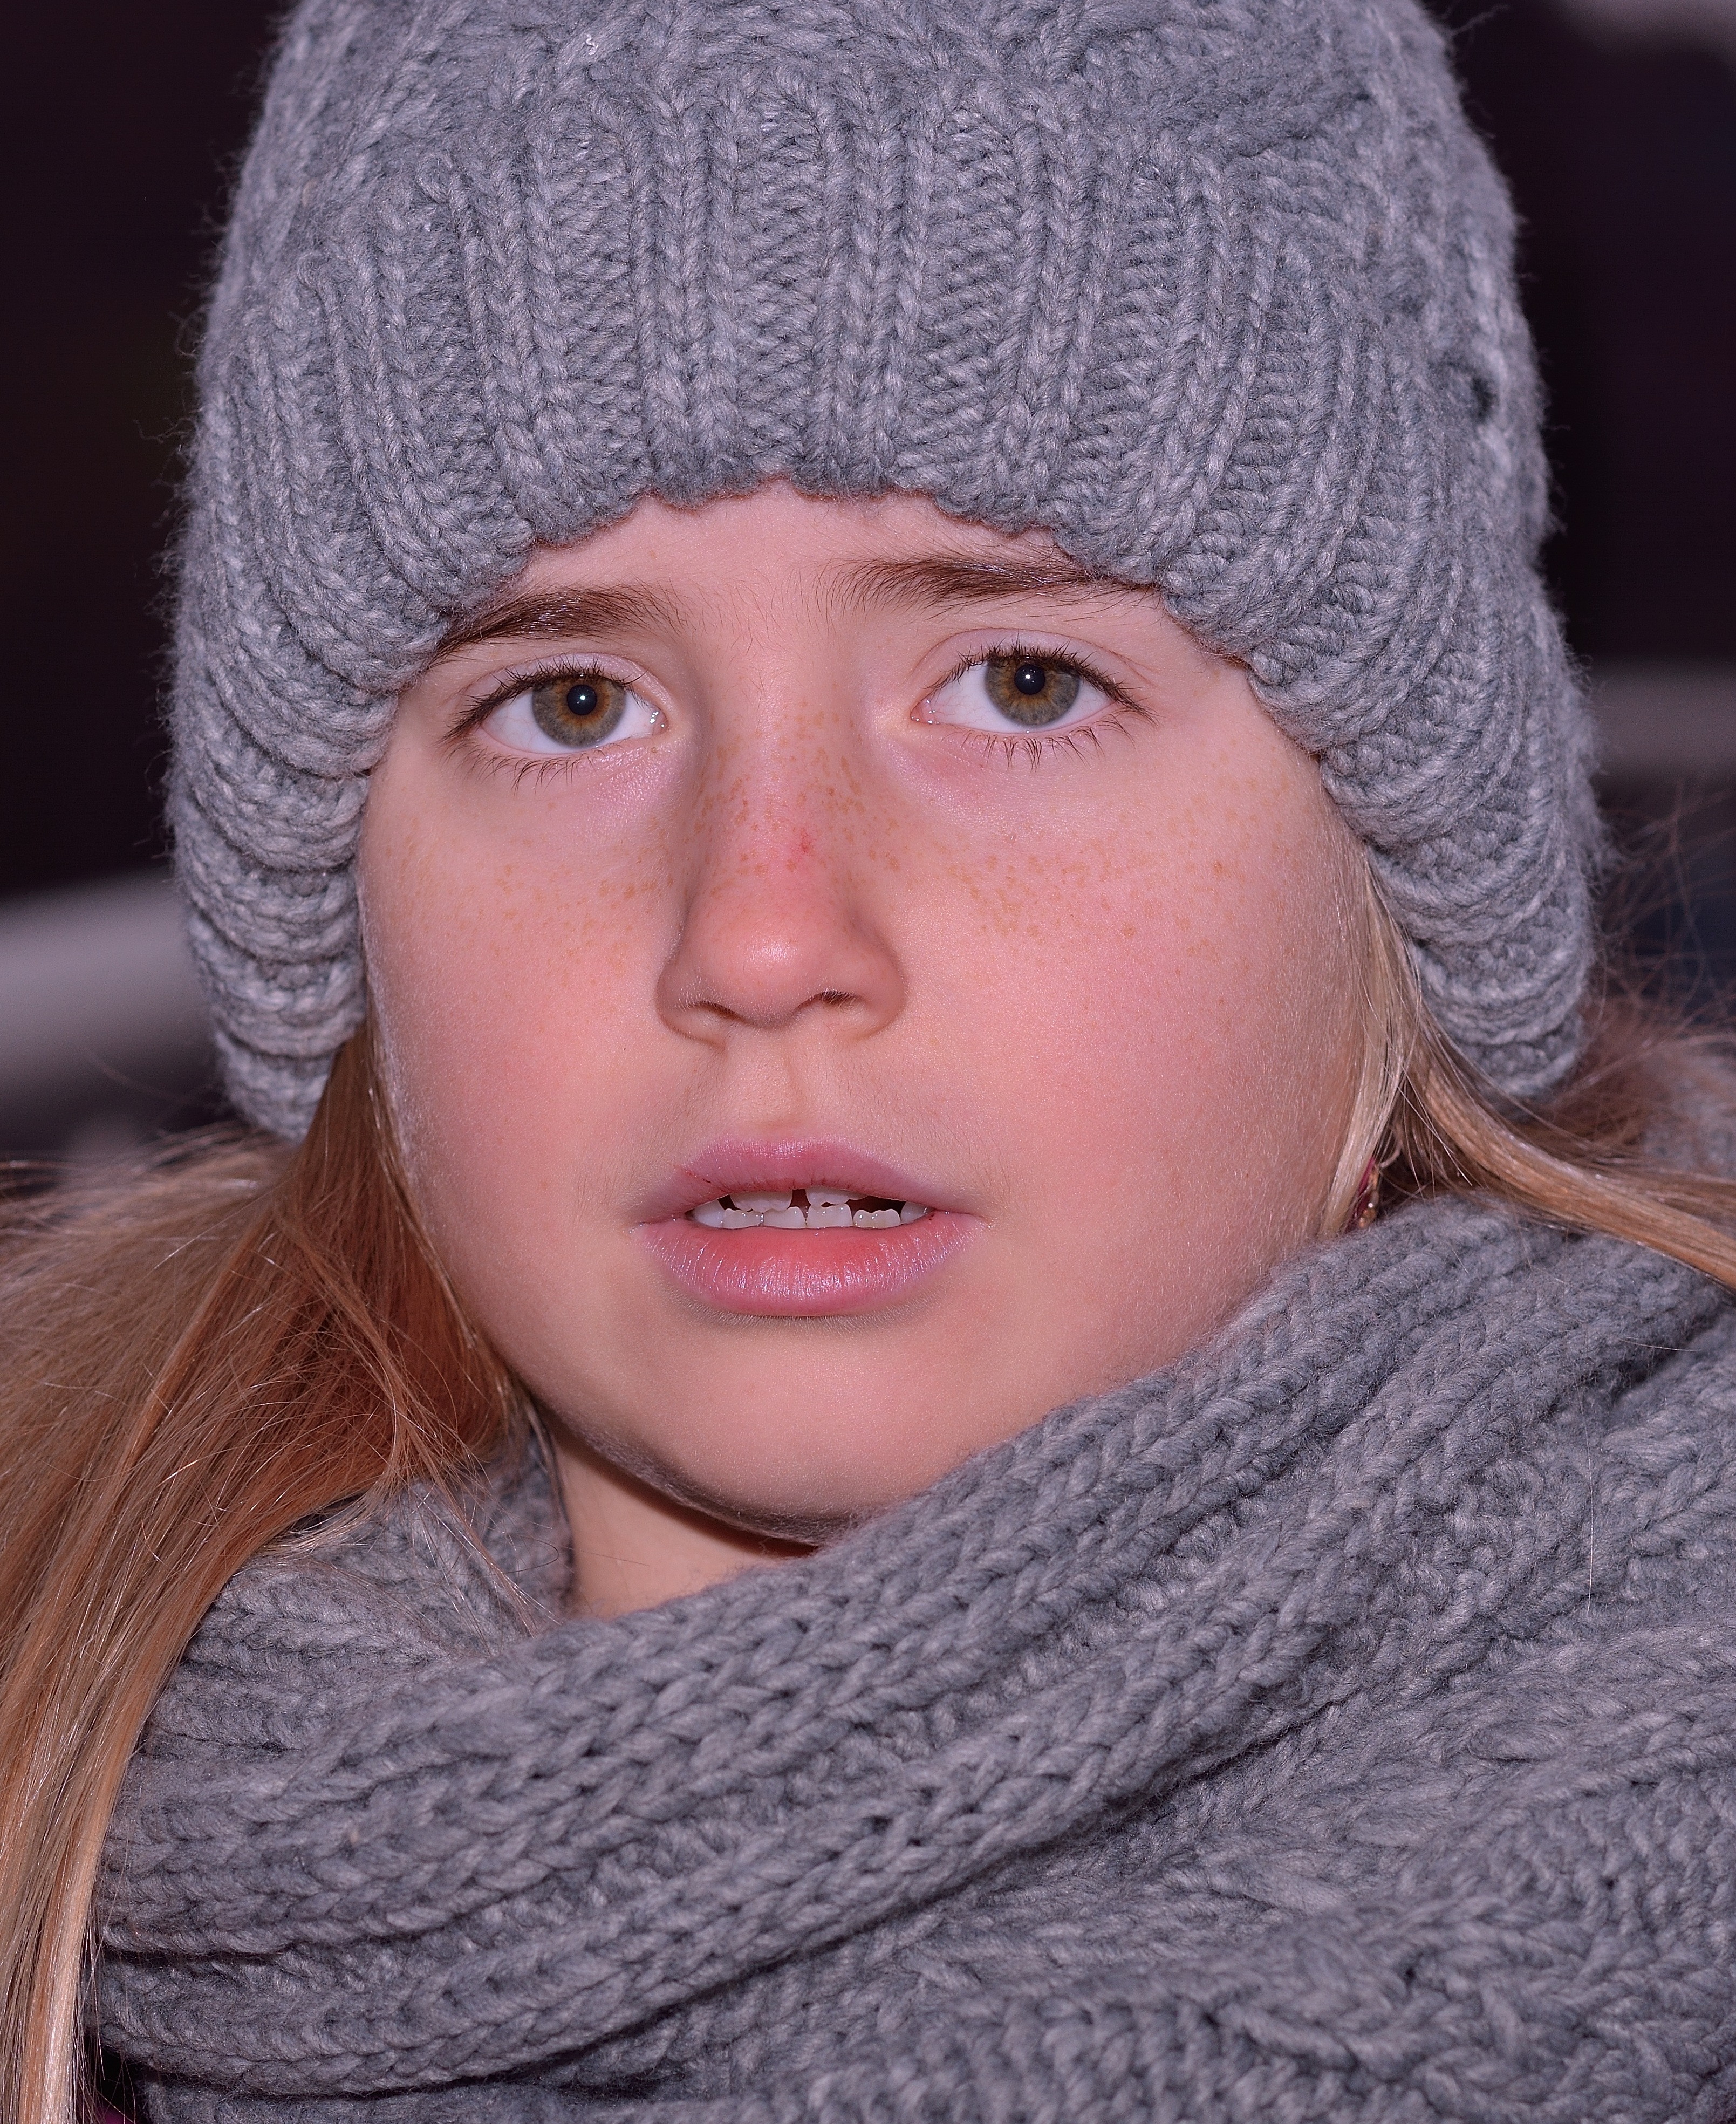
cold, winter, girl, child, hat, clothing, headgear, wool, scarf, beanie, crochet, knitting, face, art, cap, head, fashion accessory, knit cap